Cambridge War Memorial

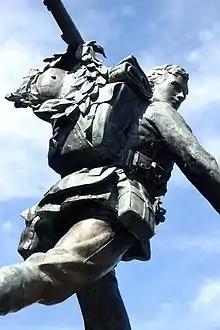
The statue atop the memorial

A memorial committee was convened in January 1919 by the Lord Lieutenant of Cambridgeshire Charles Adeane, with its members drawn from Cambridgeshire County Council, the borough councils in Cambridge and Ely, and the University of Cambridge. Members included the Vice-Chancellor of the University of Cambridge Arthur Shipley (who was also Master of Christ's College, Cambridge); the Mayor of Cambridge Ralph Starr and his deputy, the previous year's mayor, Rev Dr Edmund Pearce (who was also Master of Corpus Christi College, Cambridge); Colonel Walter Harding of Madingley Hall and John Chivers from the Chivers and Sons jam making business in Histon; the Dean of Ely Cathedral Alexander Kirkpatrick (also former Masters of Selwyn College, Cambridge), the Mayor of Wisbech, and the surveyor Charles Bidwell of Bidwells. In April 1919, the committee recommended three parallel memorials: one at Addenbrooke's, a memorial listing the names of the war dead at Ely Cathedral, and a large monument in Cambridge itself.